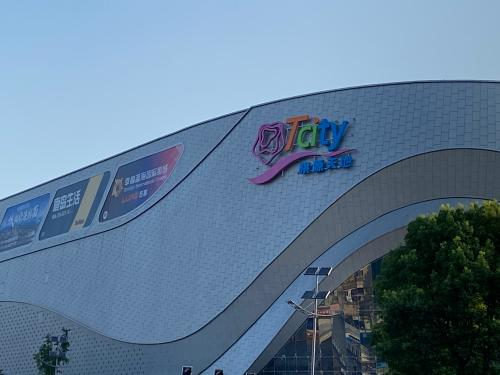
地标名称：TCITY桃源天地
所在城市：重庆市·渝北区